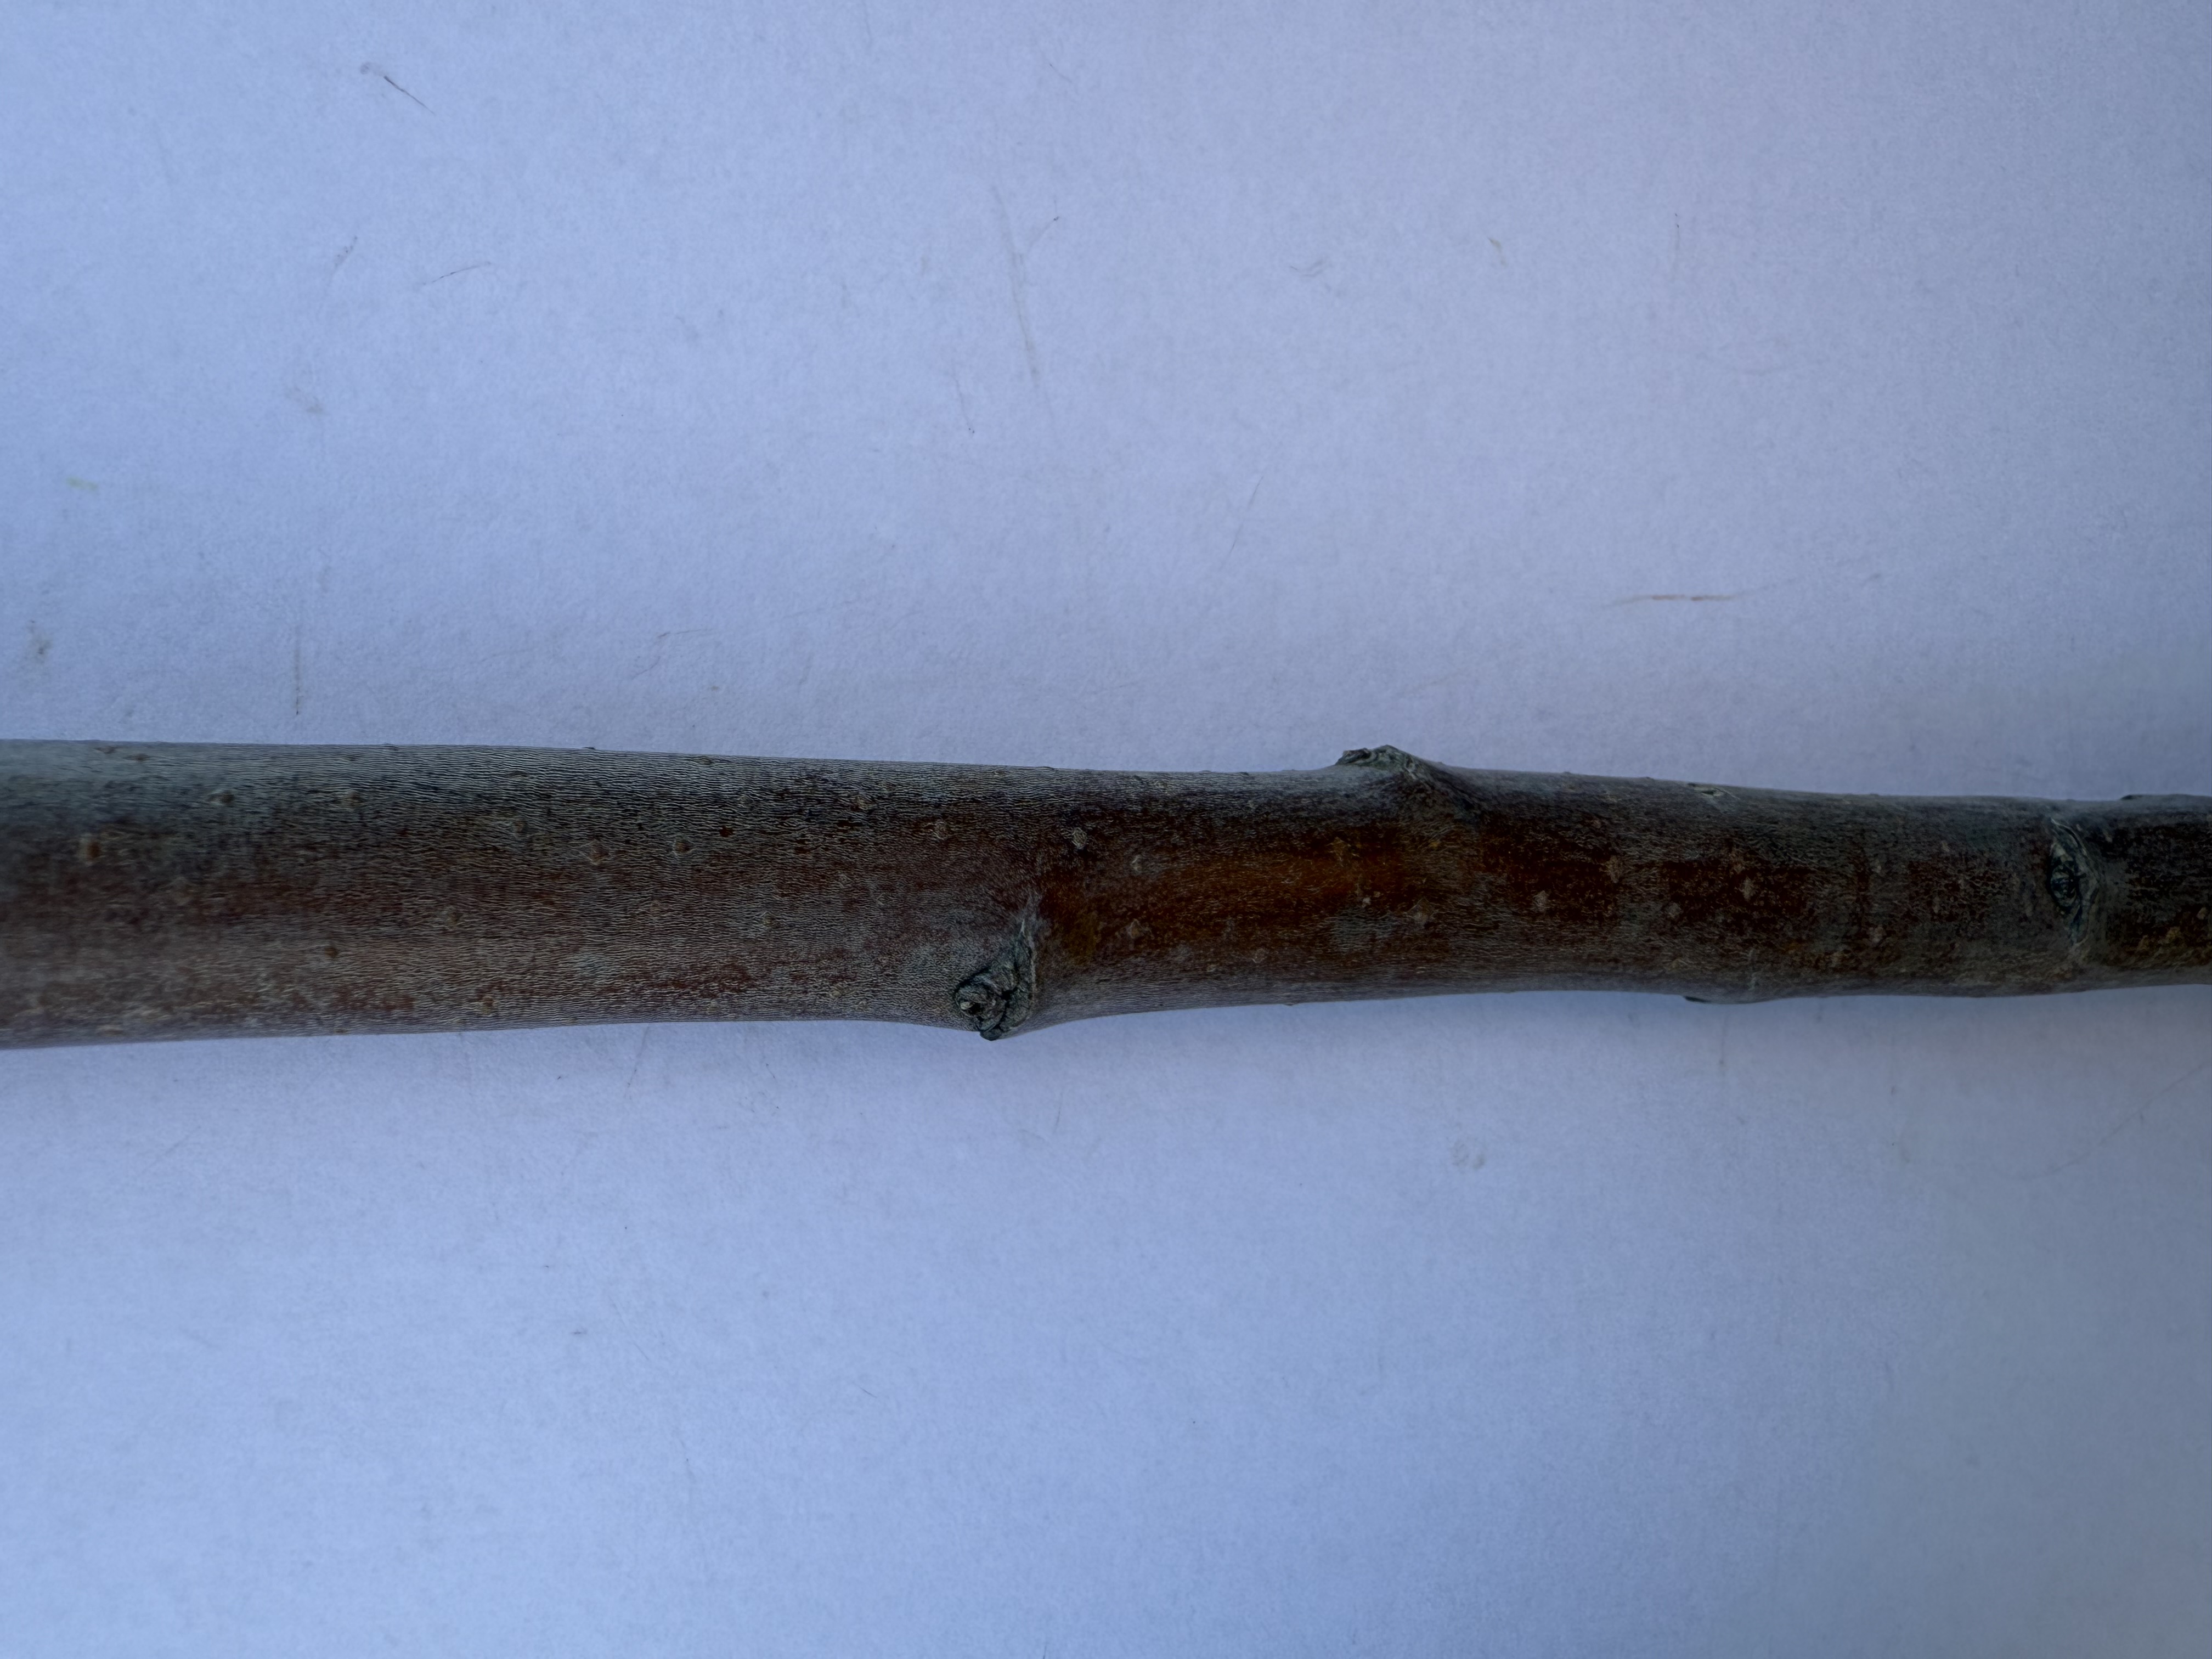
Variety: Granny Smith Apple